Nenagh

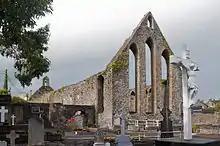
East gable with lancet windows of the Franciscan Friary

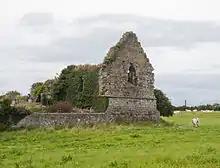
Surviving east gable of the Priory and Hospital of St. John the Baptist at Tyone of the Fratres Cruciferi

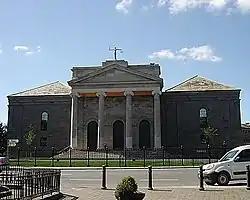
Nenagh Courthouse

The old jail, with its octagonal governor's residence, is now a historic monument. Only one jail block remains intact. The Governor's Residence and jail gatehouse house Nenagh & District Heritage Centre.